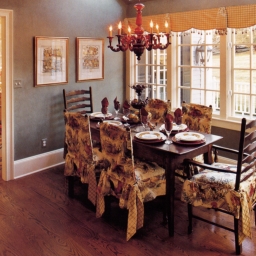
Room type: kitchen